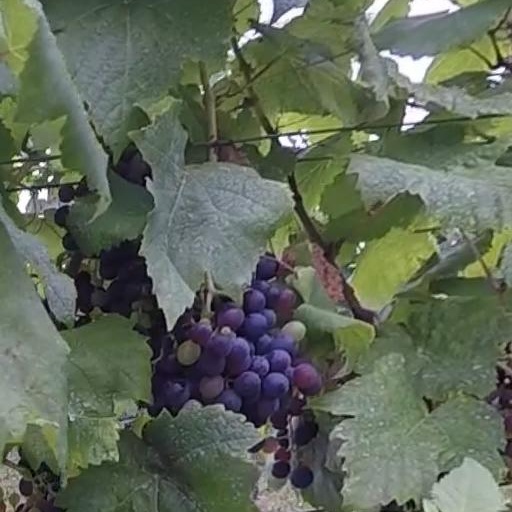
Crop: grape